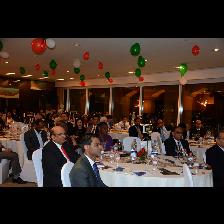
Label: Human